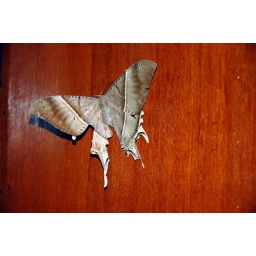
This huge moth on the door of our guesthouse room in Luang Prabang was literally bigger than my hand!